Paul D. Stroop

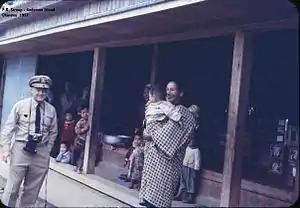
Rear Admiral Paul D. Stroop on Okinawa

Stroop excelled in his studies and graduated as rank 20 in his class out of 456 graduates. He graduated from the United States Naval Academy in 1926.